Hobby horse

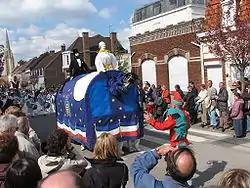
The Poulain from Pézenas (visiting Steenvoorde, in northeast France, for the Festival of Giants in 2006)

A possibly unique custom involving three hobby horses is known only from a photograph taken at Winster Hall, Derbyshire, in about 1870. (The picture appears to have been taken in winter, as the climbing plants on the wall are leafless.) Eight or nine performers are involved; all (bar one?) have facial disguise.